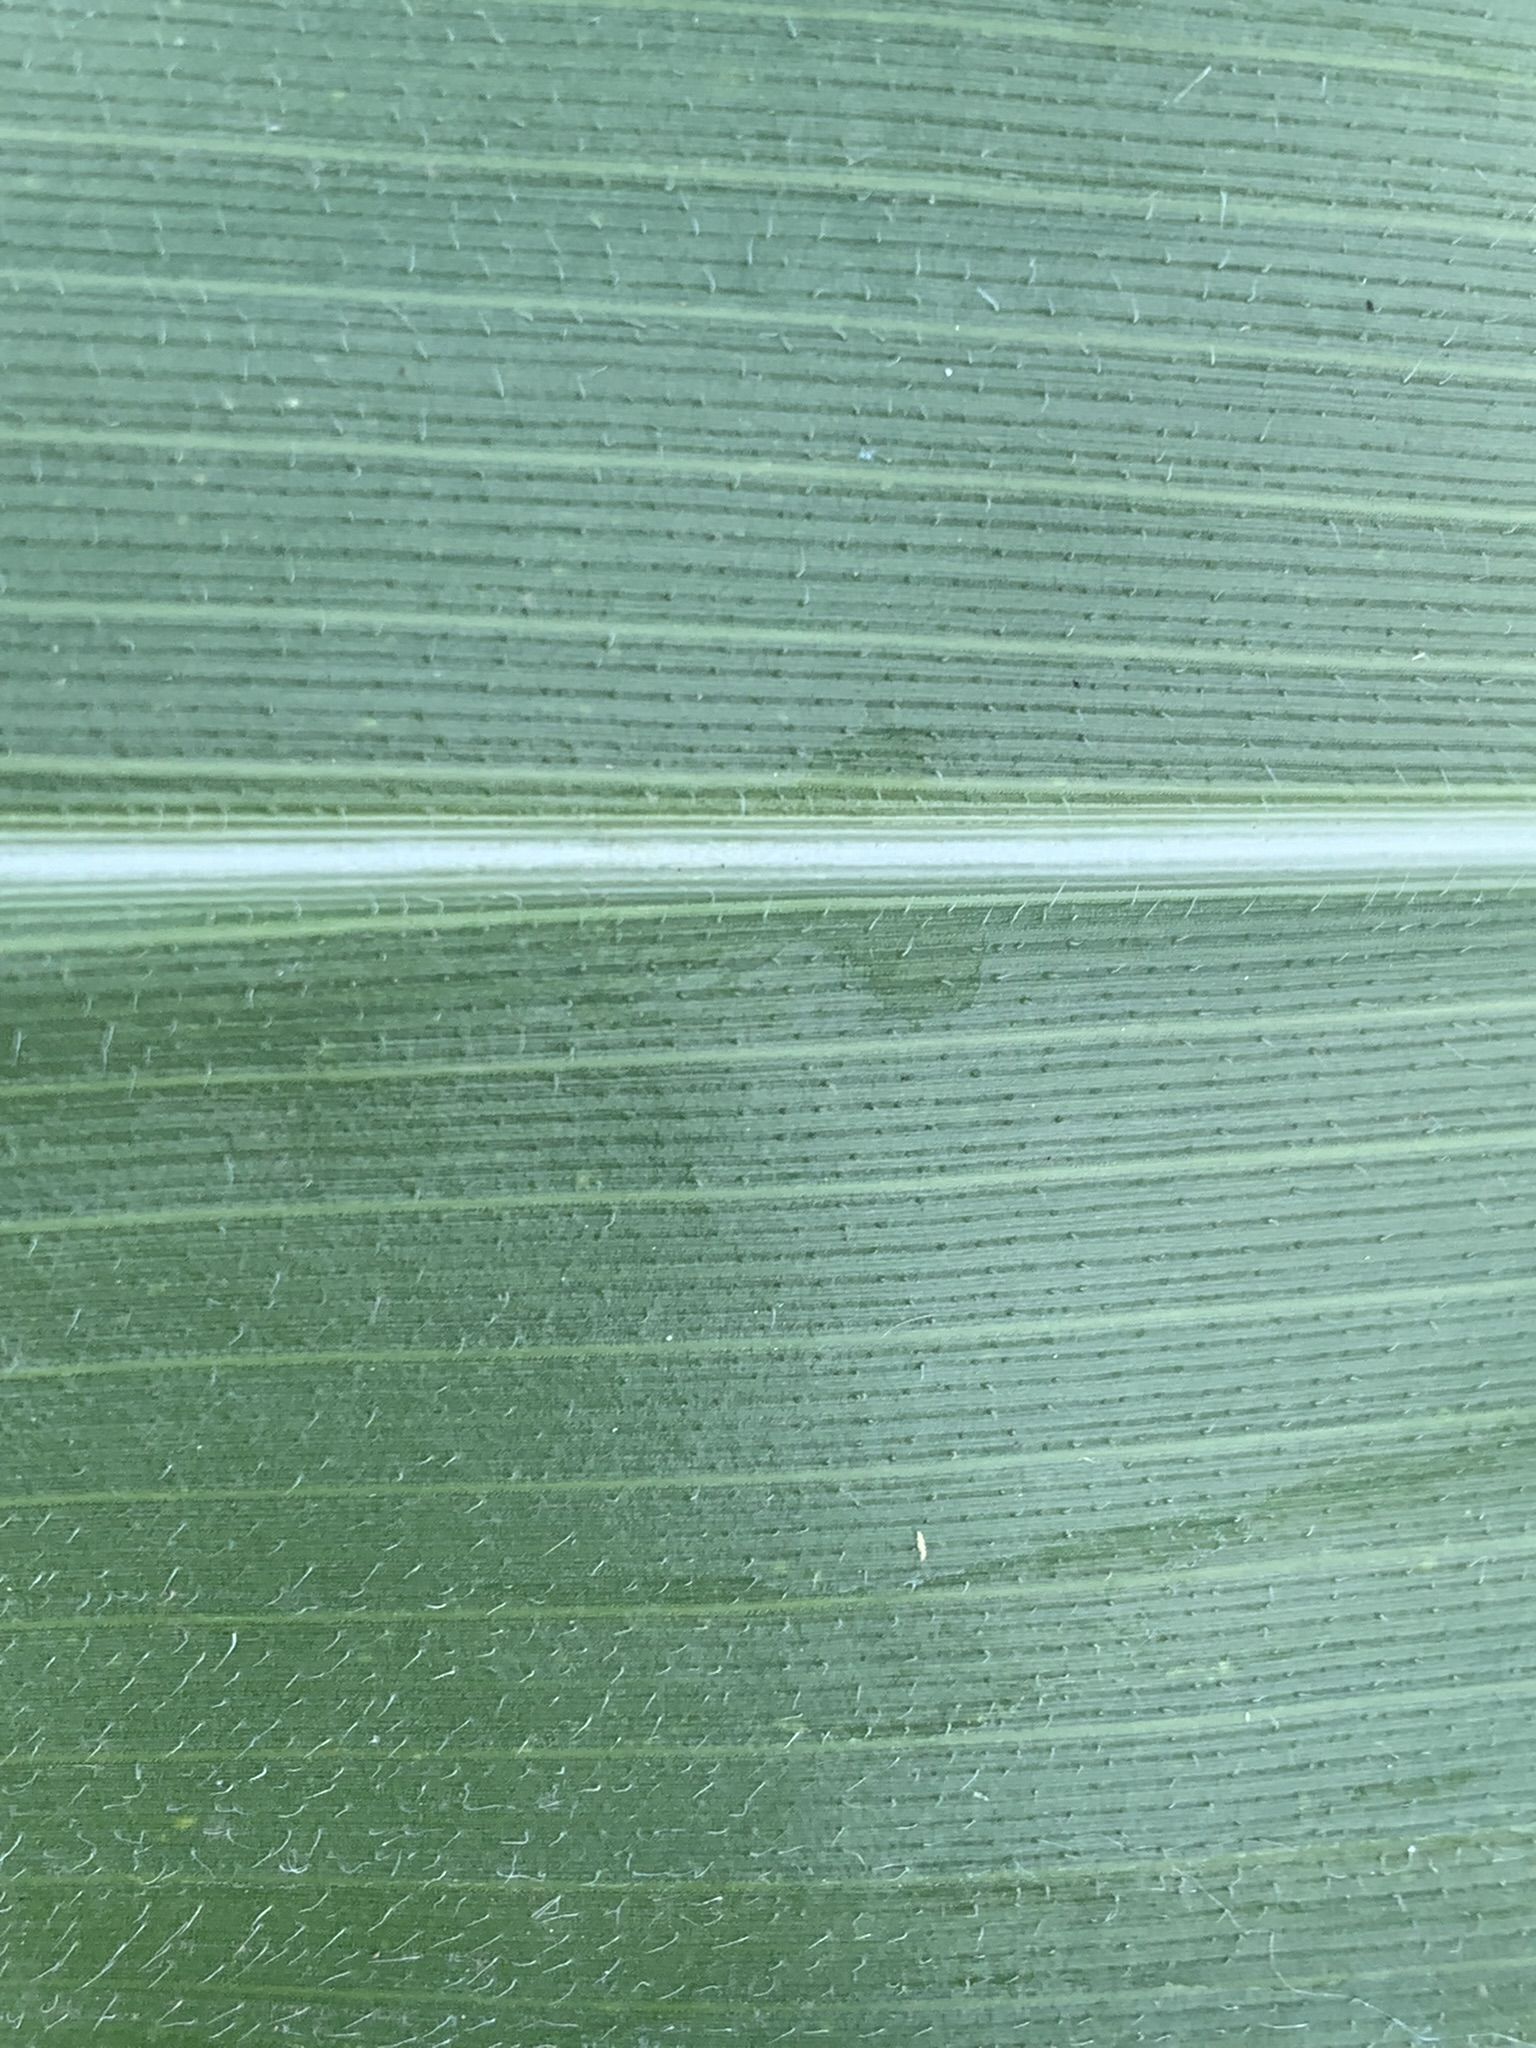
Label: Healthy